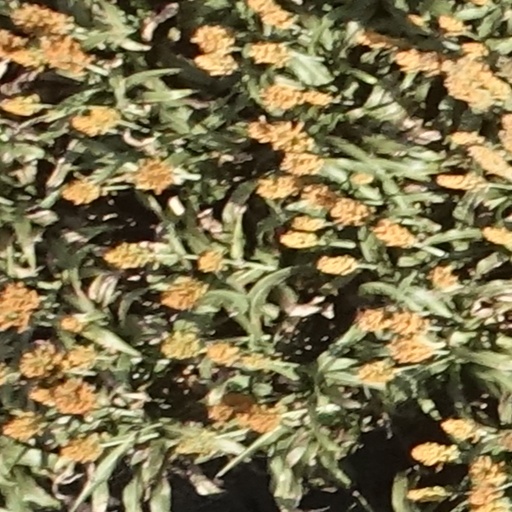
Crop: sorghum